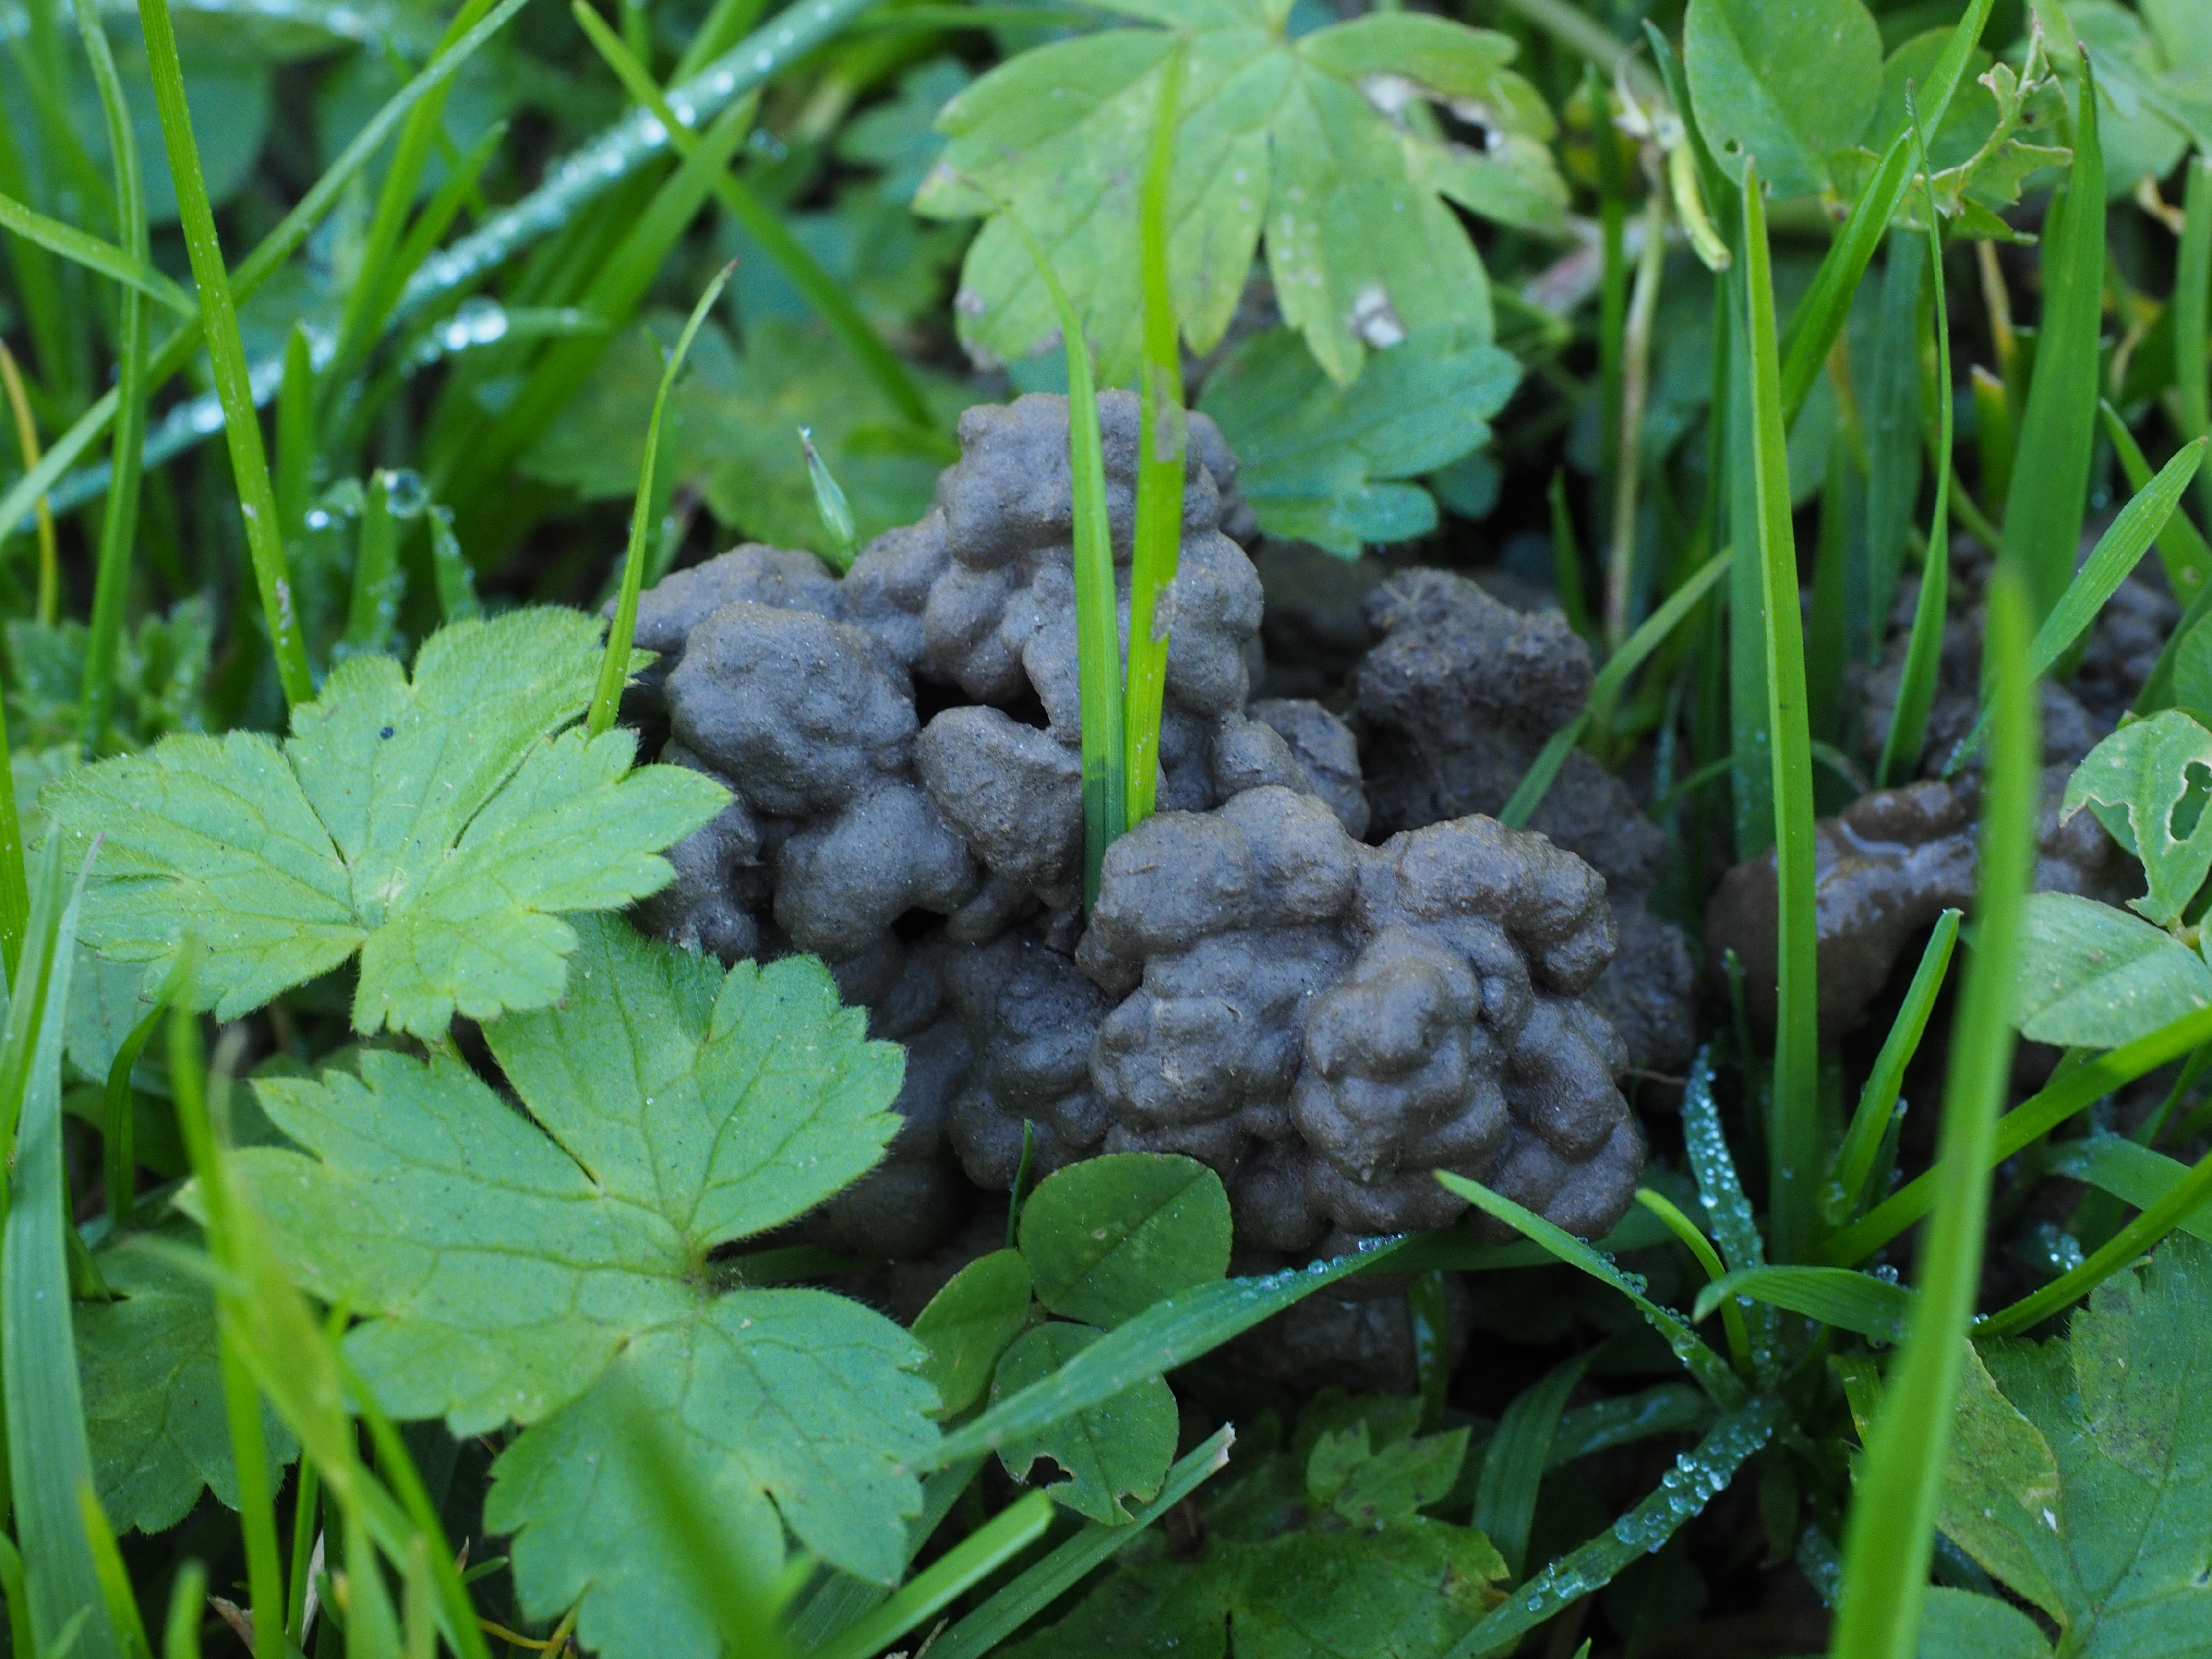
plant, lawn, meadow, berry, flower, food, herb, produce, vegetable, soil, garden, flora, earth, shrub, flowering plant, earthworm, ejection, land plant, earthworm heaps, erdh ufchen